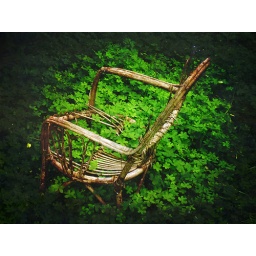
abandoned chair in the orange groves